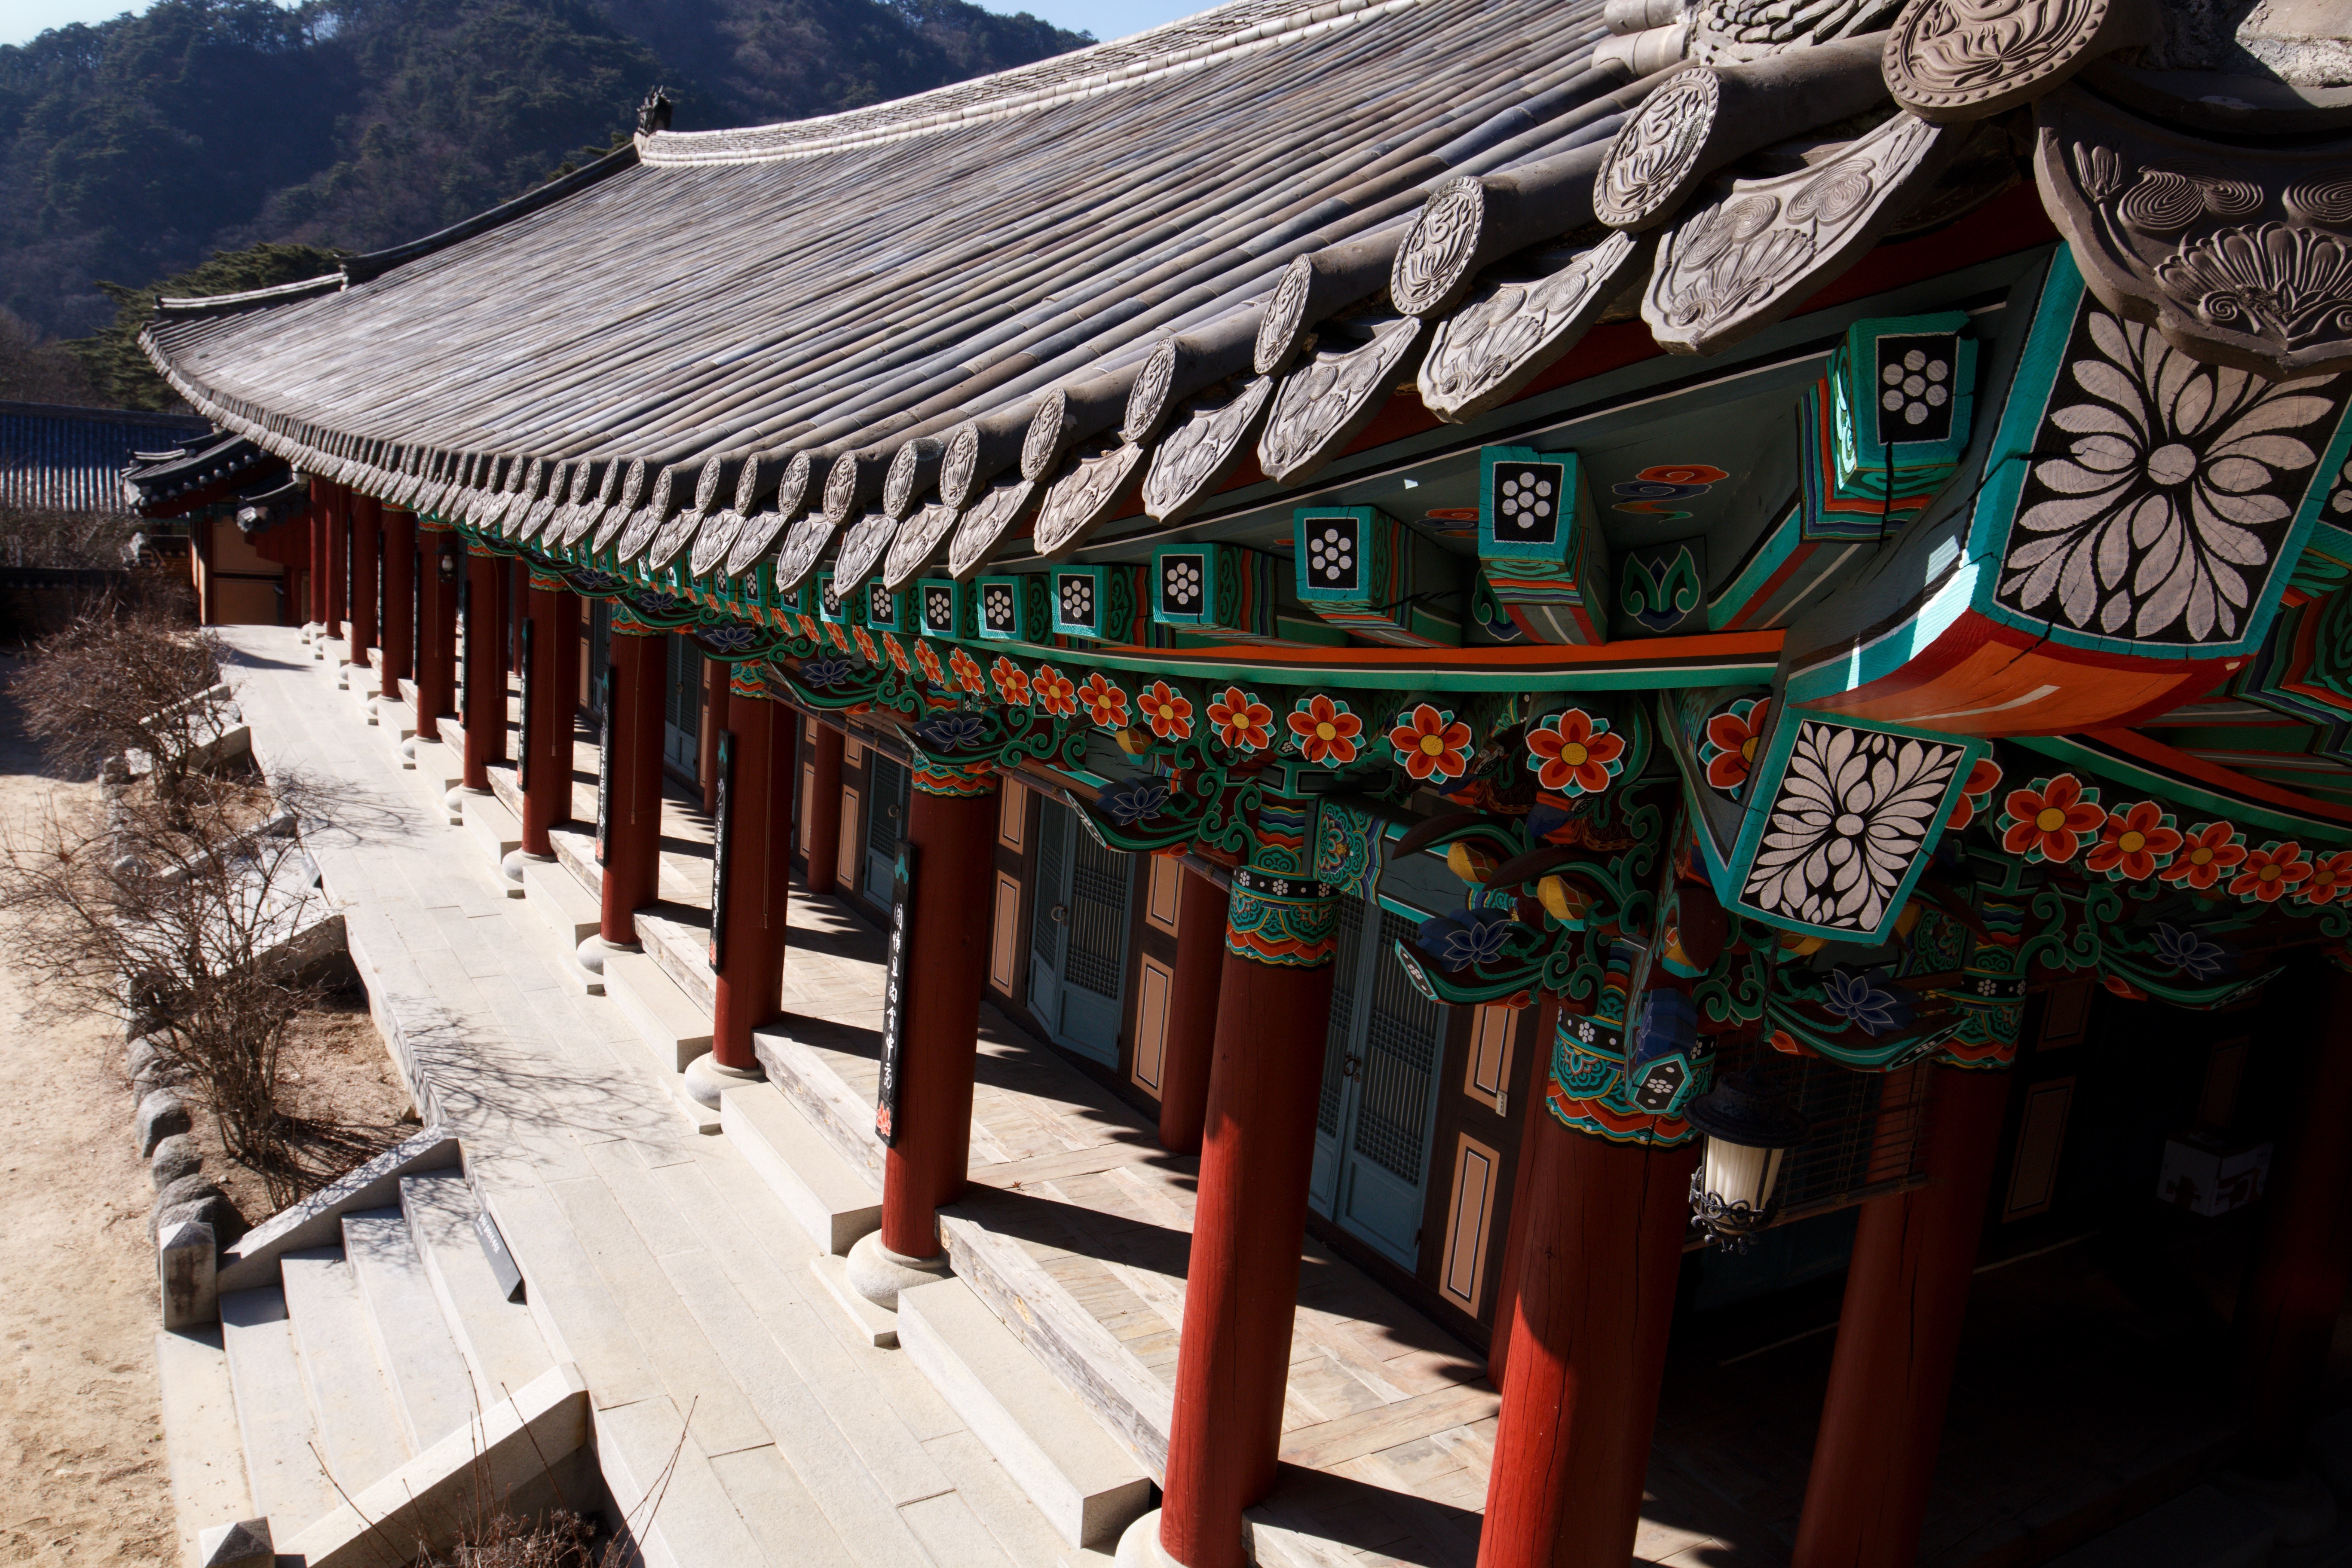
shinto shrine, shrine, temple, place of worship, outdoor structure